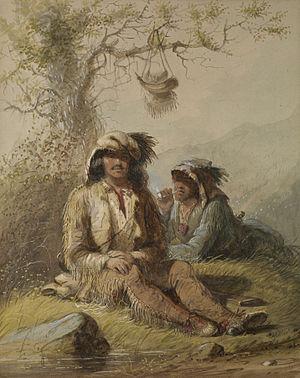
Alfred Jacob Miller est un peintre américain connu pour ses œuvres sur le Nord-Ouest des États-Unis et les Amérindiens.